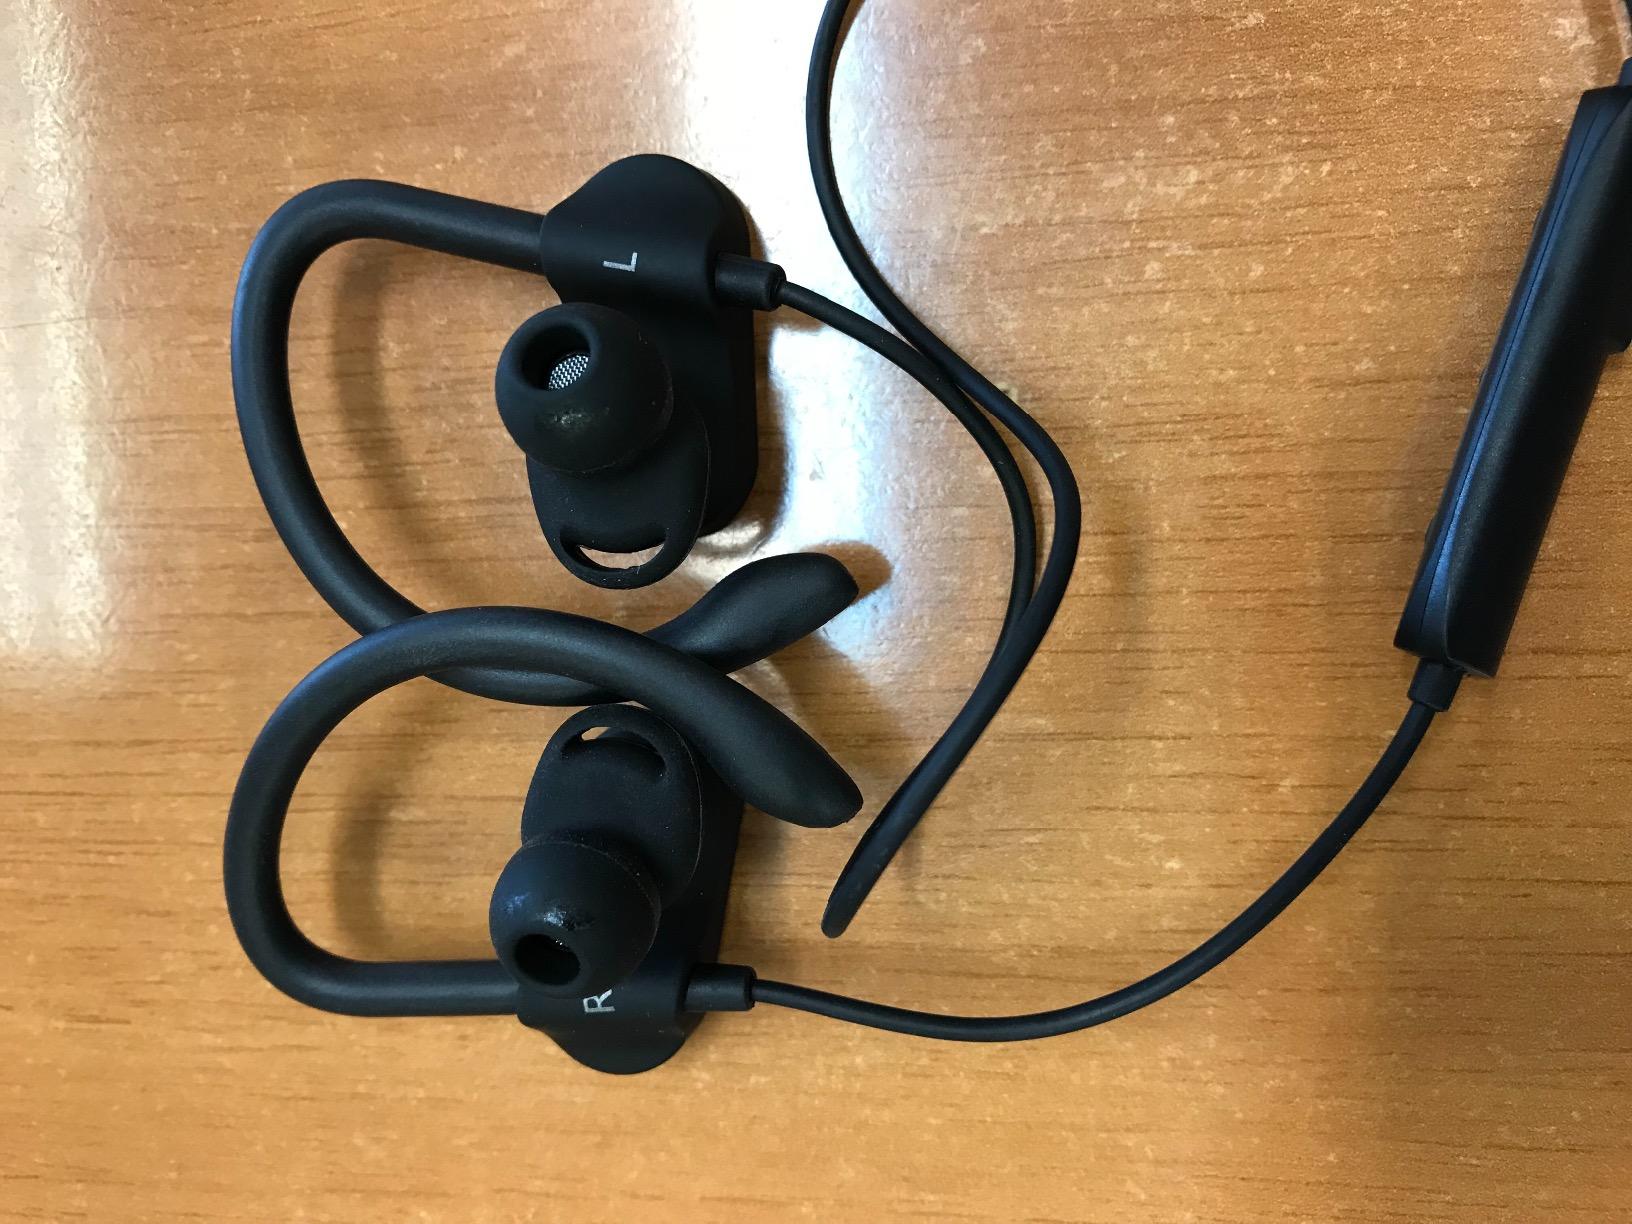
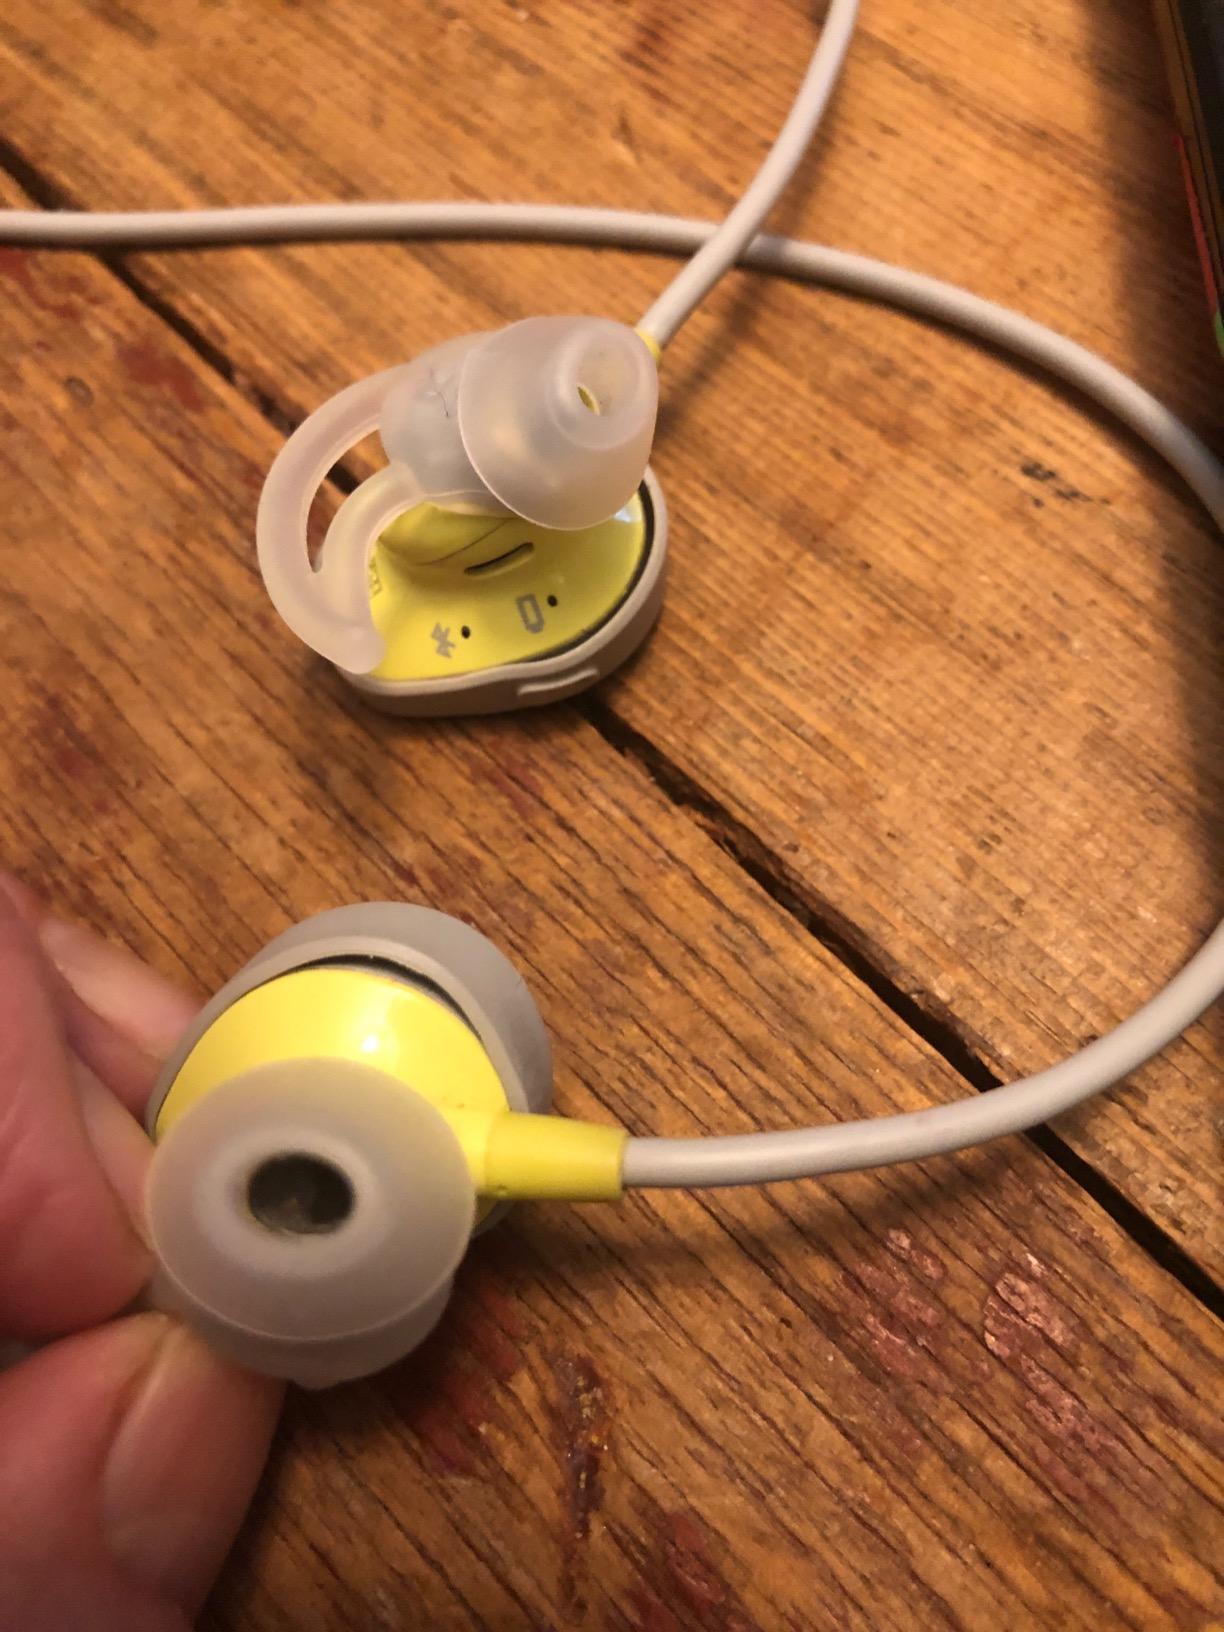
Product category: headphones
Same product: no